Kingdom of Tanur

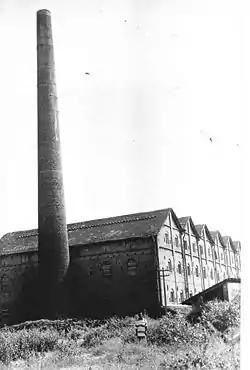
Codacal Tile Factory was run by the "Commonwealth Trust" at Codacal. Started in 1887, it was the second tile manufacturing industry in India.

Chāliyam (also known as Chale) was a strategic Portuguese garrison between 1531 and 1571. Only 10 km south of Calicut, it was situated on a river that falls into the sea about three leagues from Calicut, and which is navigable by boats all the way to the foot of the Ghat mountains.